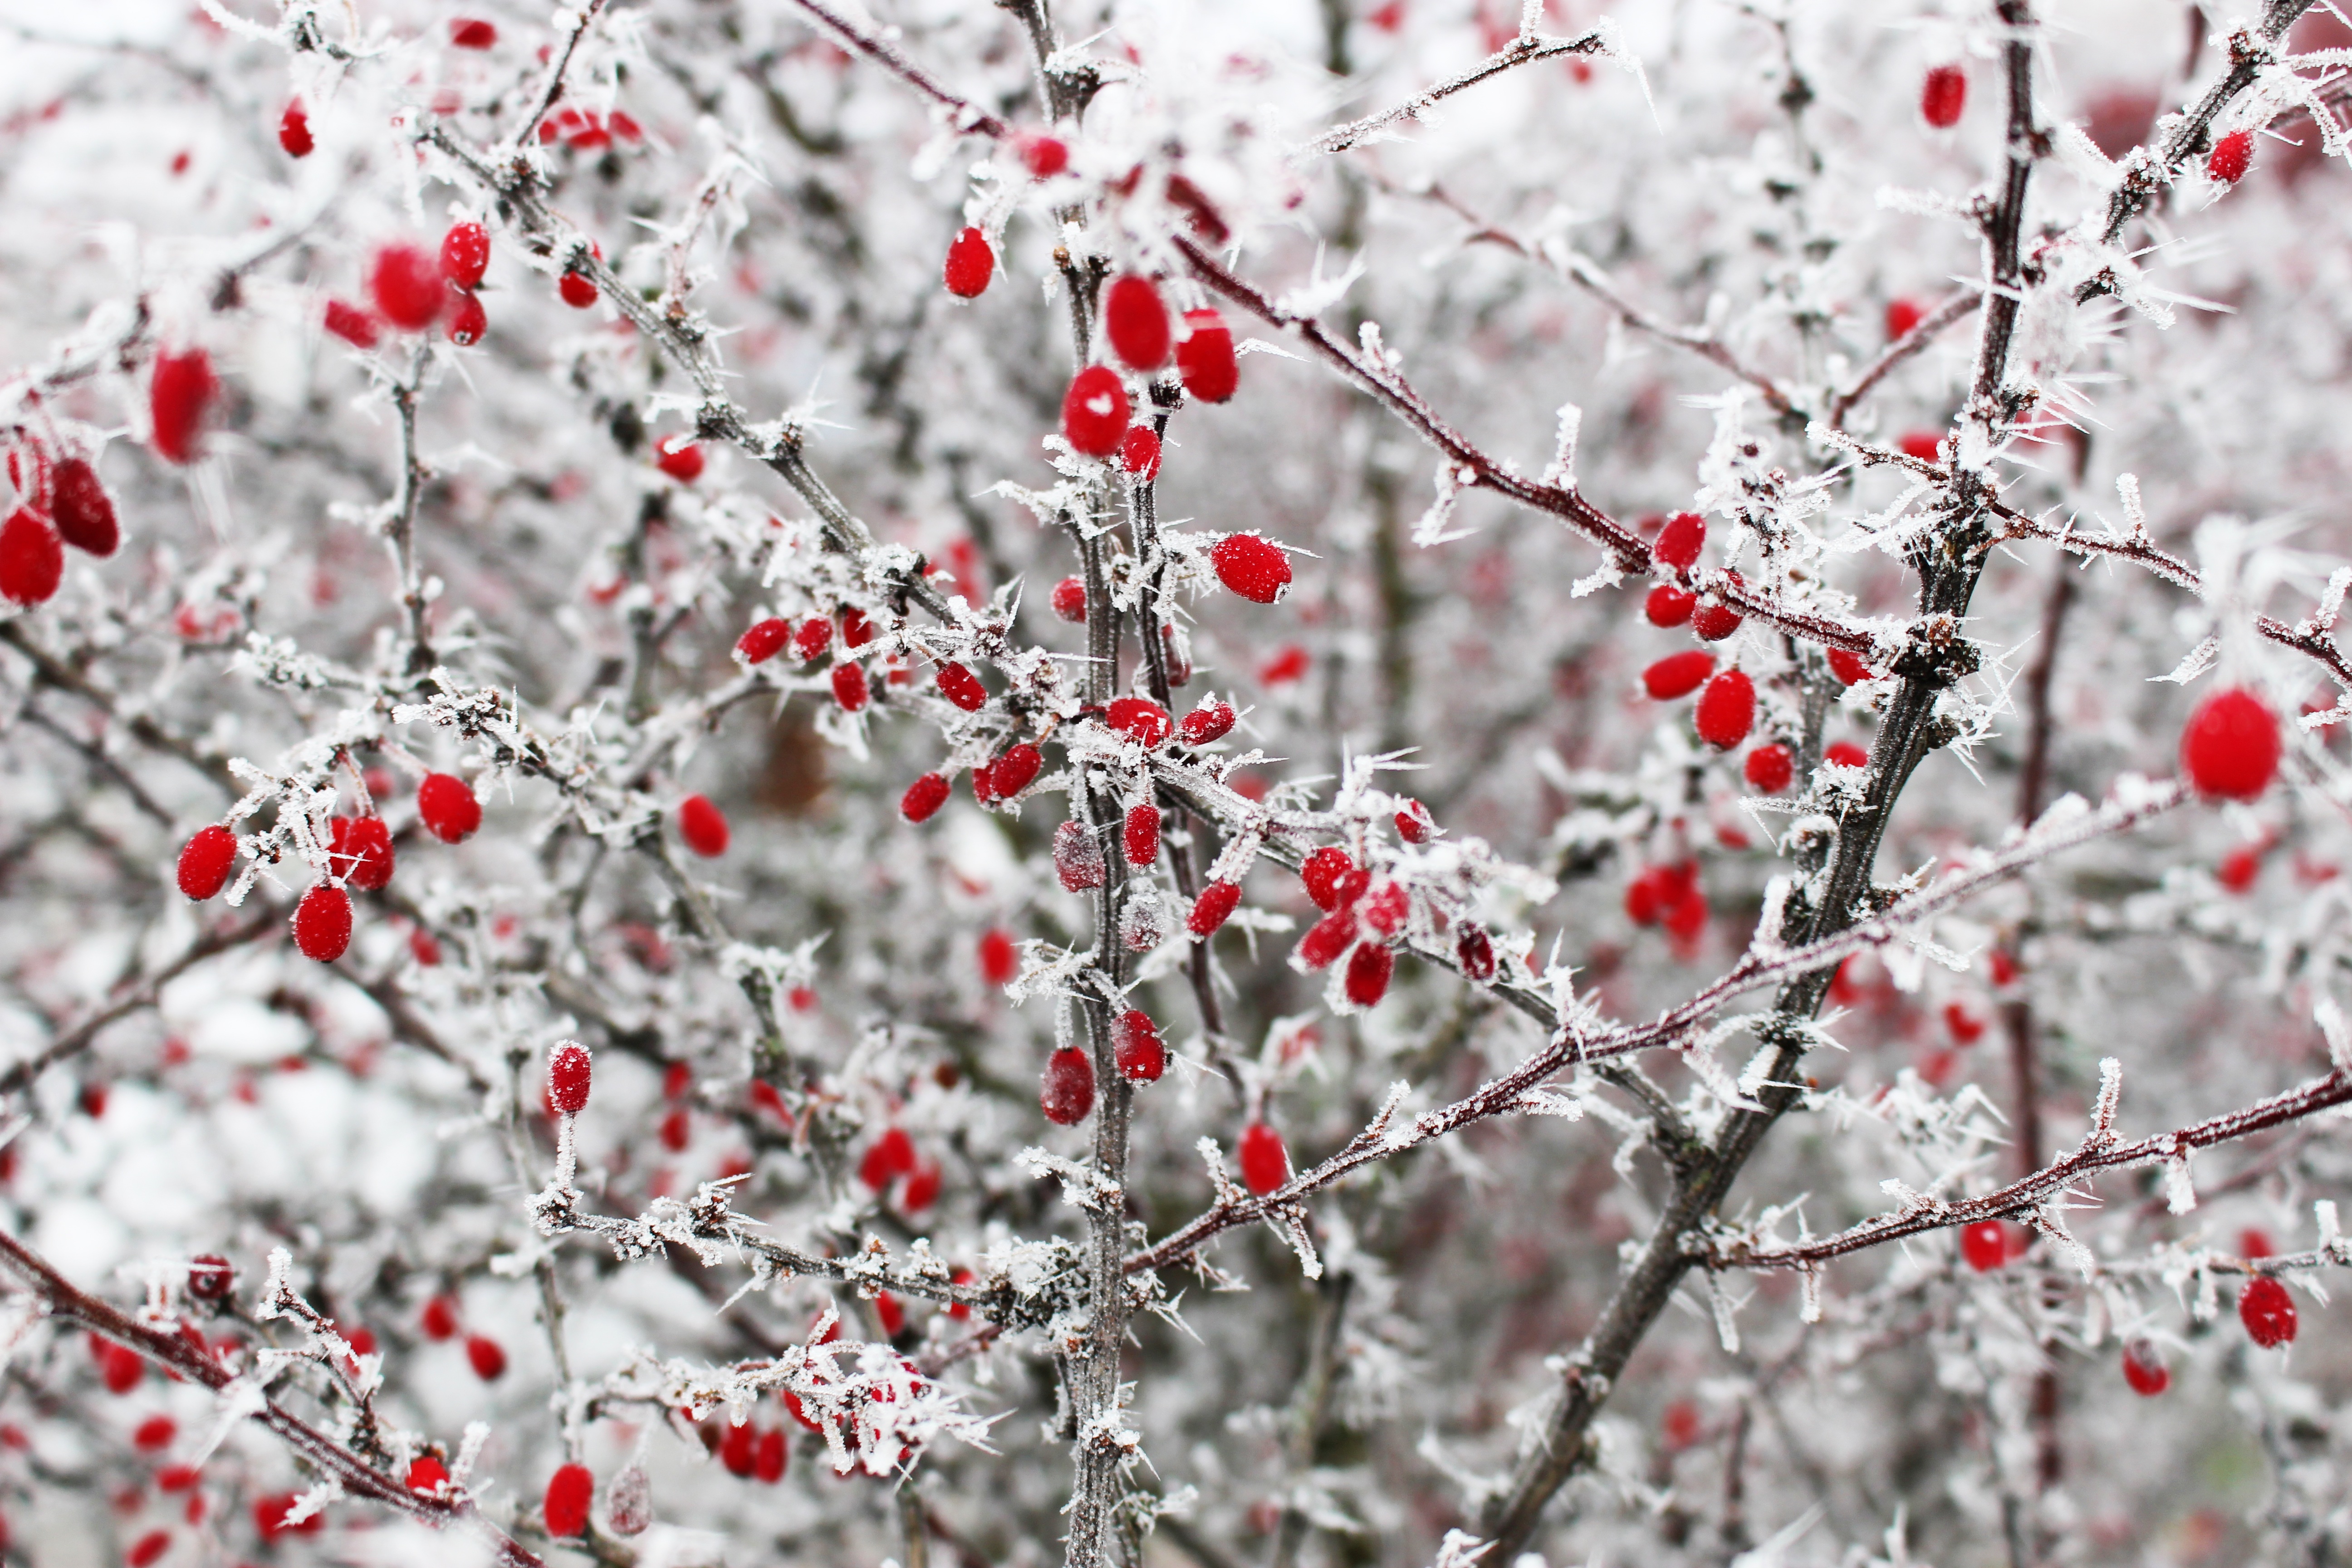
nature, branch, blossom, snow, winter, plant, berry, leaf, flower, petal, frost, environment, bush, spring, macro, weather, flora, season, cherry blossom, twig, close up, bushes, fruits, beauty, freezing, admiration, red berries